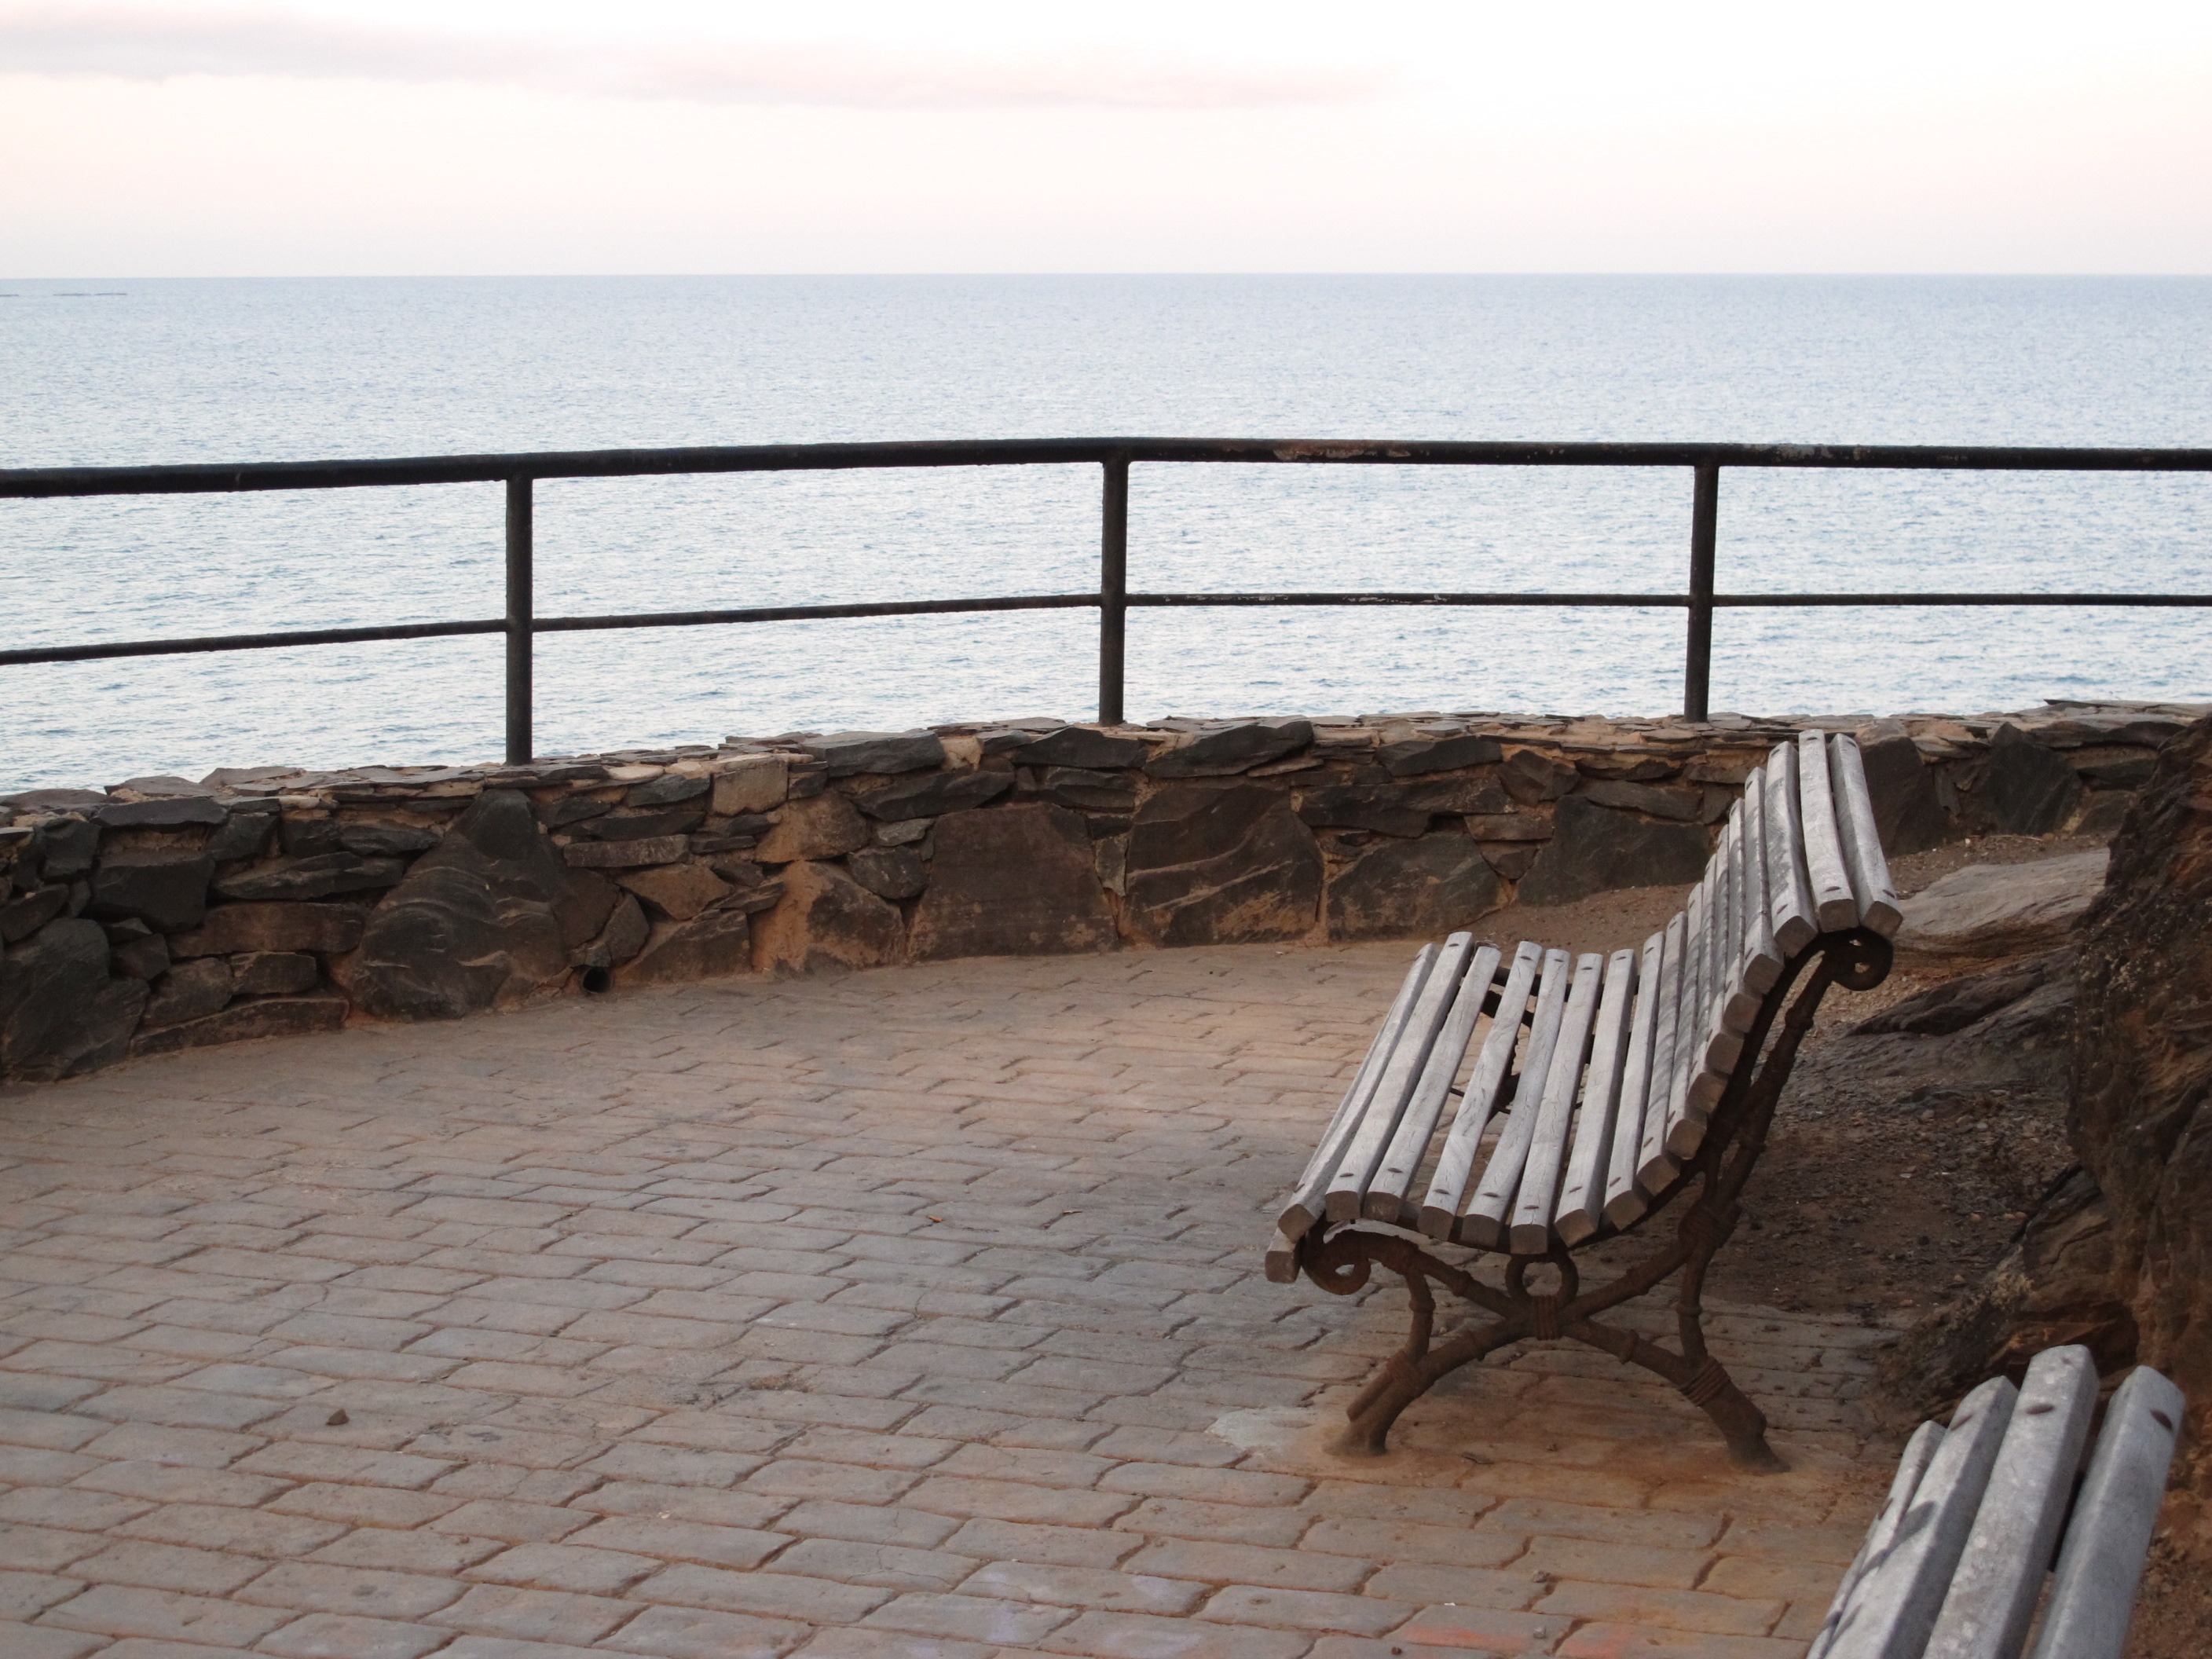
beach, sea, coast, ocean, wood, sunset, shore, wall, walkway, peace, property, blue, rest, furniture, bank, breathing, outdoor structure